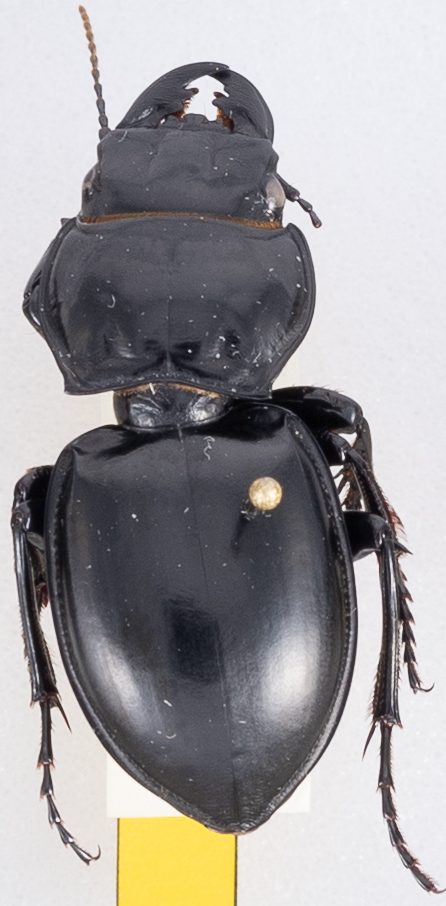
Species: Pasimachus californicus
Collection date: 2019-08-21
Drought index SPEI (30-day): -1.28
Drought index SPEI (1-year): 2.09
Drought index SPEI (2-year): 1.01